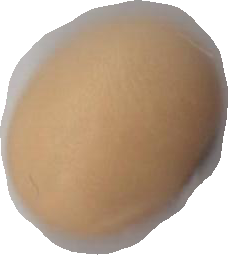
Variety: Anjasmoro